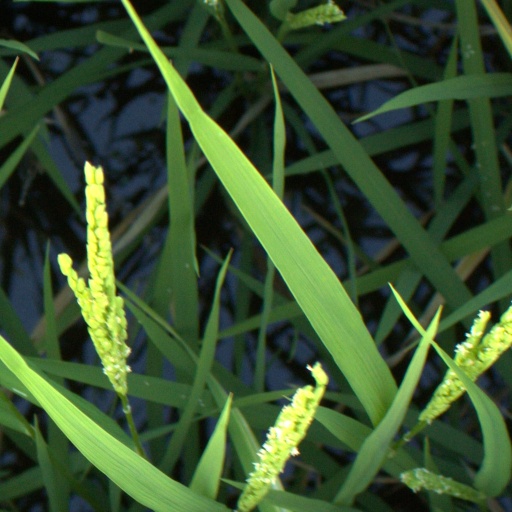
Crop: rice